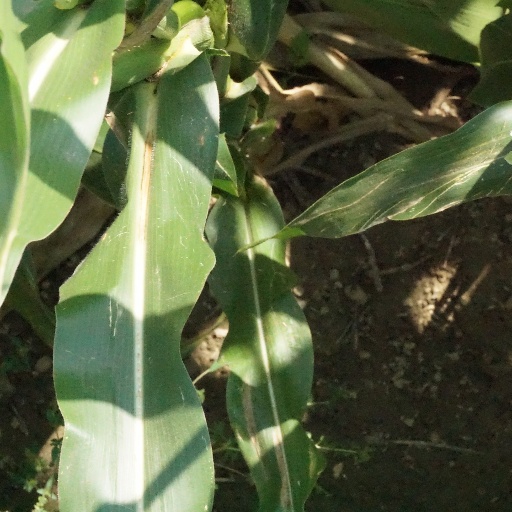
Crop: maize; corn